Cypress PSoC

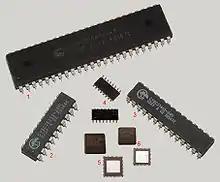
PSoC 1 IC chips

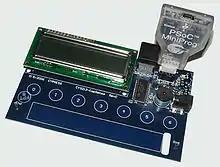
PSoC 1 capacitive sensing development board with MiniProg programmer / debugger

PSoC (programmable system on a chip) is a family of microcontroller integrated circuits by Cypress Semiconductor. These chips include a CPU core and mixed-signal arrays of configurable integrated analog and digital peripherals.